Answer in natural language. Consider the 3D positions of the objects in the scene and not just the 2D positions in the image. Is the centerpoint of  Doorway (highlighted by a red box) at a higher height than wall paint (highlighted by a blue box)? Choose between the following options: no or yes
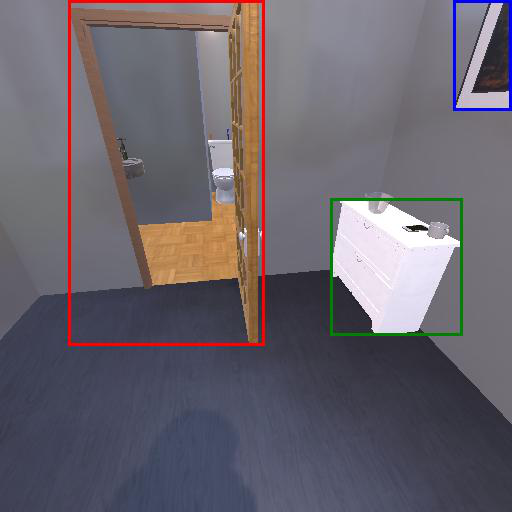
<answer>no</answer>